Tachibana Akemi

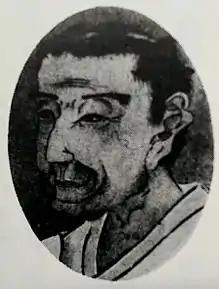
A drawing of Tachibana Akemi

Tachibana was born in Echizen (now part of Fukui Prefecture). His parents died when he was a child. He studied to become a Nichiren priest for a time, but abandoned that and considered other career paths. He returned to his hometown of Echizen. After the birth of his first son in 1846, he turned the family business over to his half-brother and became a recluse, devoting his time to the study and composition of waka.